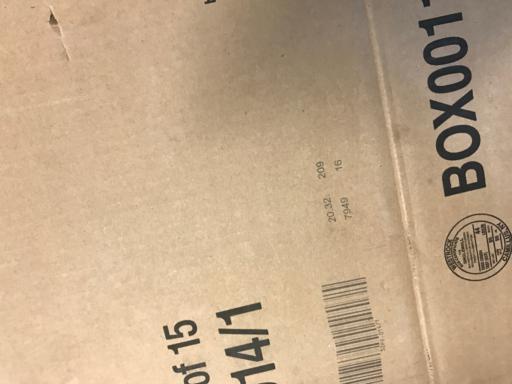
Waste category: cardboard